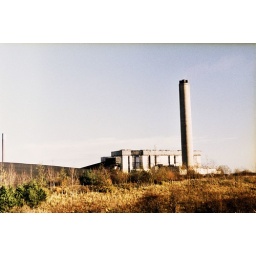
Taken out of the window of a moving train using agfa CT precisa film in my Zenit